Robert Arellano

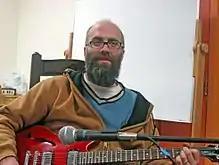
Arellano, live on KLDK

Robert Arellano (born July 12, 1969) is an American writer, musician and educator from Talent, Oregon. His literary production includes pioneering work in electronic publishing, graphic-novel editions for Soft Skull Press/Counterpoint, and five novels published by Akashic Books. His guitar-playing for Bonnie 'Prince' Billy is featured on 'I See a Darkness', which Pitchfork magazine named one of the Top 10 albums of the 1990s, and since the 1980s he has been writing and recording songs for solo projects and his group Havanarama.